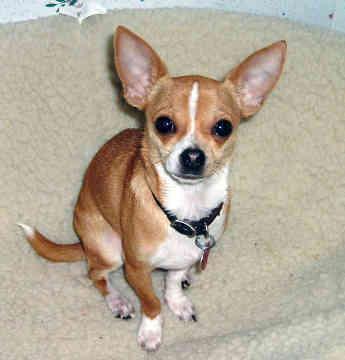
Chihuahua